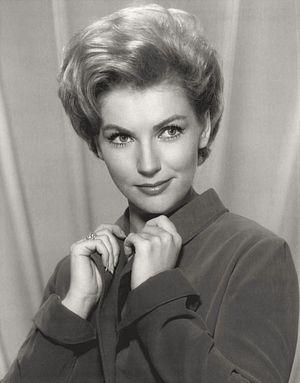
Joan O'Brien est une actrice et chanteuse américaine, de son nom complet Joan Marie O'Brien, née le 14 février 1936 à Cambridge.